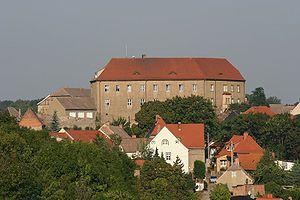
Le château fort de Wettin est une forteresse médiévale surplombant la ville de Wettin dans l’Arrondissement de Saale en Saxe-Anhalt. Il fut le fief d'origine des margraves de Misnie, les Wettin, d'où sont issues plusieurs familles régnantes d'Europe. Il a fait l'objet de nombreux aménagements au fil des siècles.